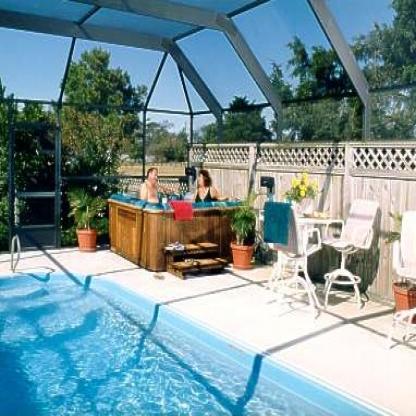
Scene: Indoor